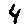
Label: 4